Delfín Quishpe

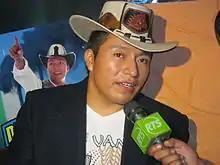
Delfín Quishpe in Guayaquil (2012)

Delfín Quishpe Apugllón (born 4 December 1977), artistically known as Delfin Hasta el Fin (lit: "Dolphin until the end") is an Ecuadorian singer-songwriter, celebrity, and politician, who gained famed performing a style he calls "Andean techno-folklore". His popularity largely came from the comical nature of his music. Quishpe's song "Torres Gemelas" ("Twin Towers") remains the song that has received most attention. He was the mayor of his hometown, Guamote, from May 2019 to February 2023. In March 2021, he was arrested and later sentenced by the Ecuadorian Attorney General's Office, to 5 years in prison for influence peddling and corruption.